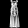
Label: Dress